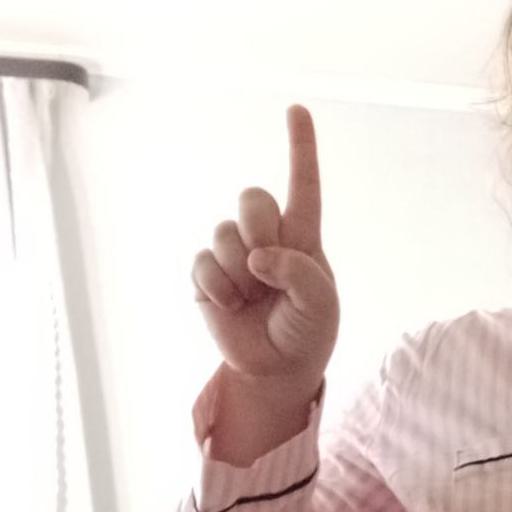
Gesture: one